Alexander Keirincx

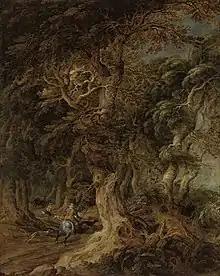
"Forest view with a large oak", figures likely by Pauwels van Hillegaert

Like his presumed master Abraham Govaerts, Keirincx initially specialized in small cabinet-sized forest landscapes in the manner of Jan Brueghel the Elder and Gillis van Coninxloo. Also like Govaerts, Keirincx's early works typically show history, mythological or biblical subjects within a Mannerist three-color, schematic landscape bracketed by repoussoir trees. However, during the 1620s and 1630s, his landscapes become increasingly naturalistic, influenced by Dutch tonalism in the manner of Pieter de Molyn, Jan van Goyen and others.